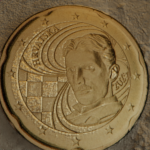
Coin value: 20cents
Country: hr
Edition: standard